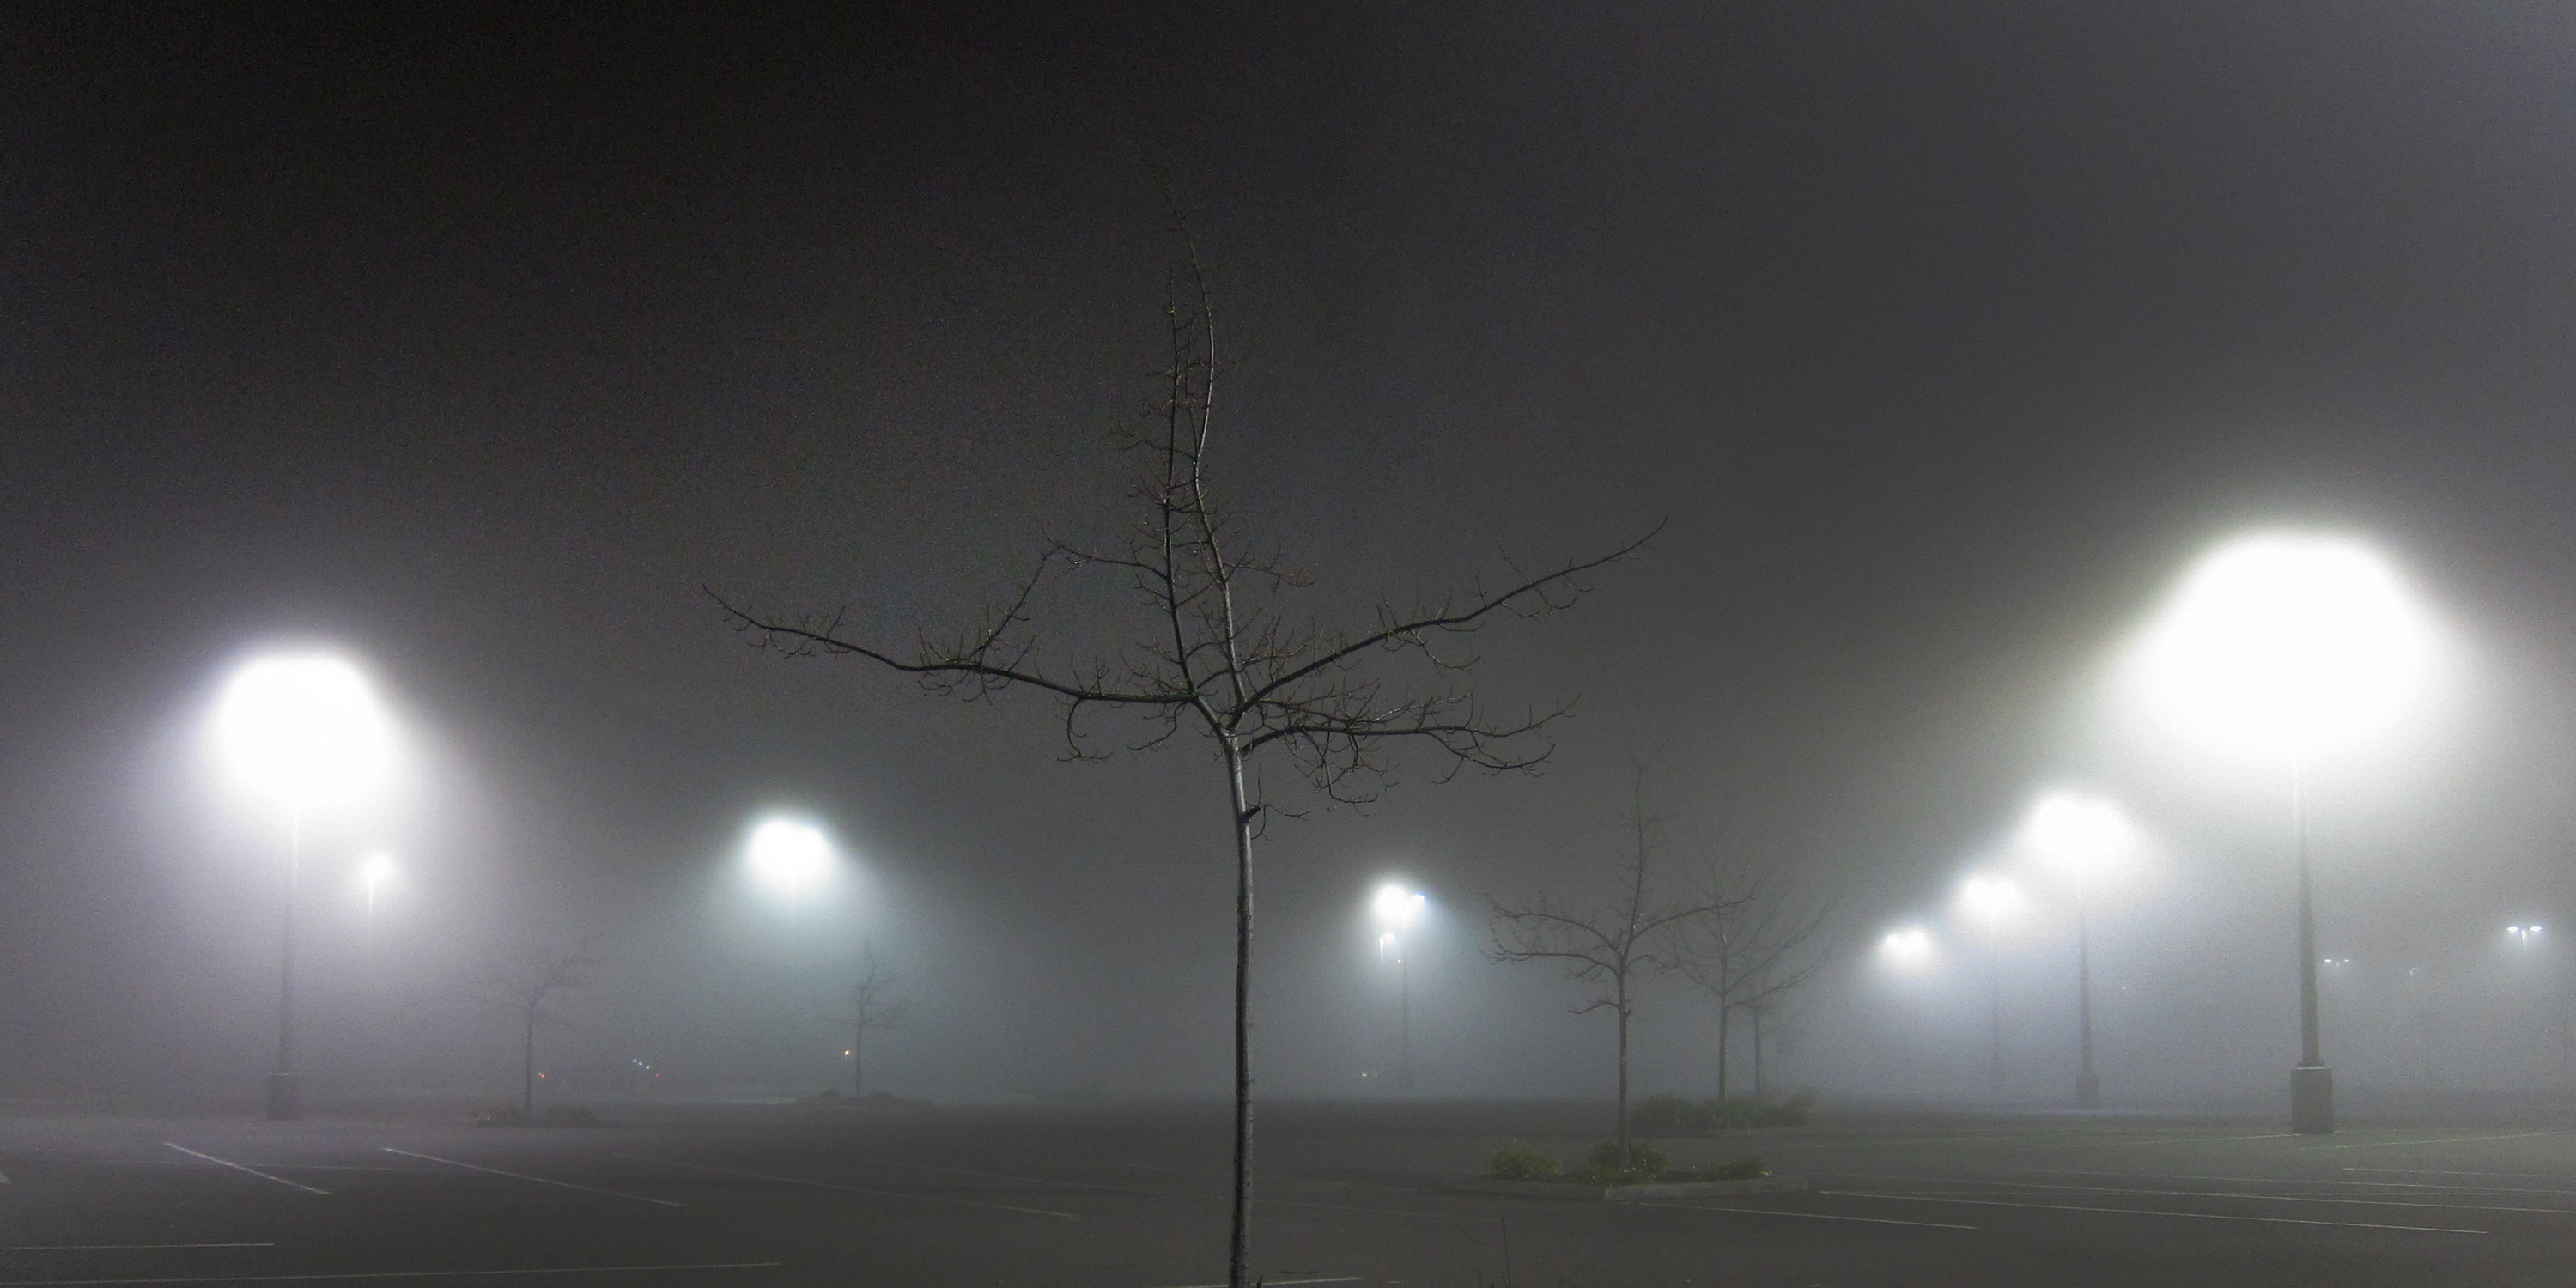
tree, snow, light, fog, night, atmosphere, weather, darkness, street light, lighting, california, lights, light fixture, sacramento, baretree, freezing, atmospheric phenomenon